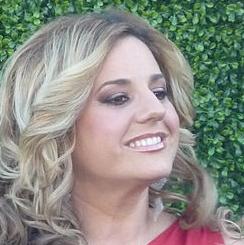
Age: 36